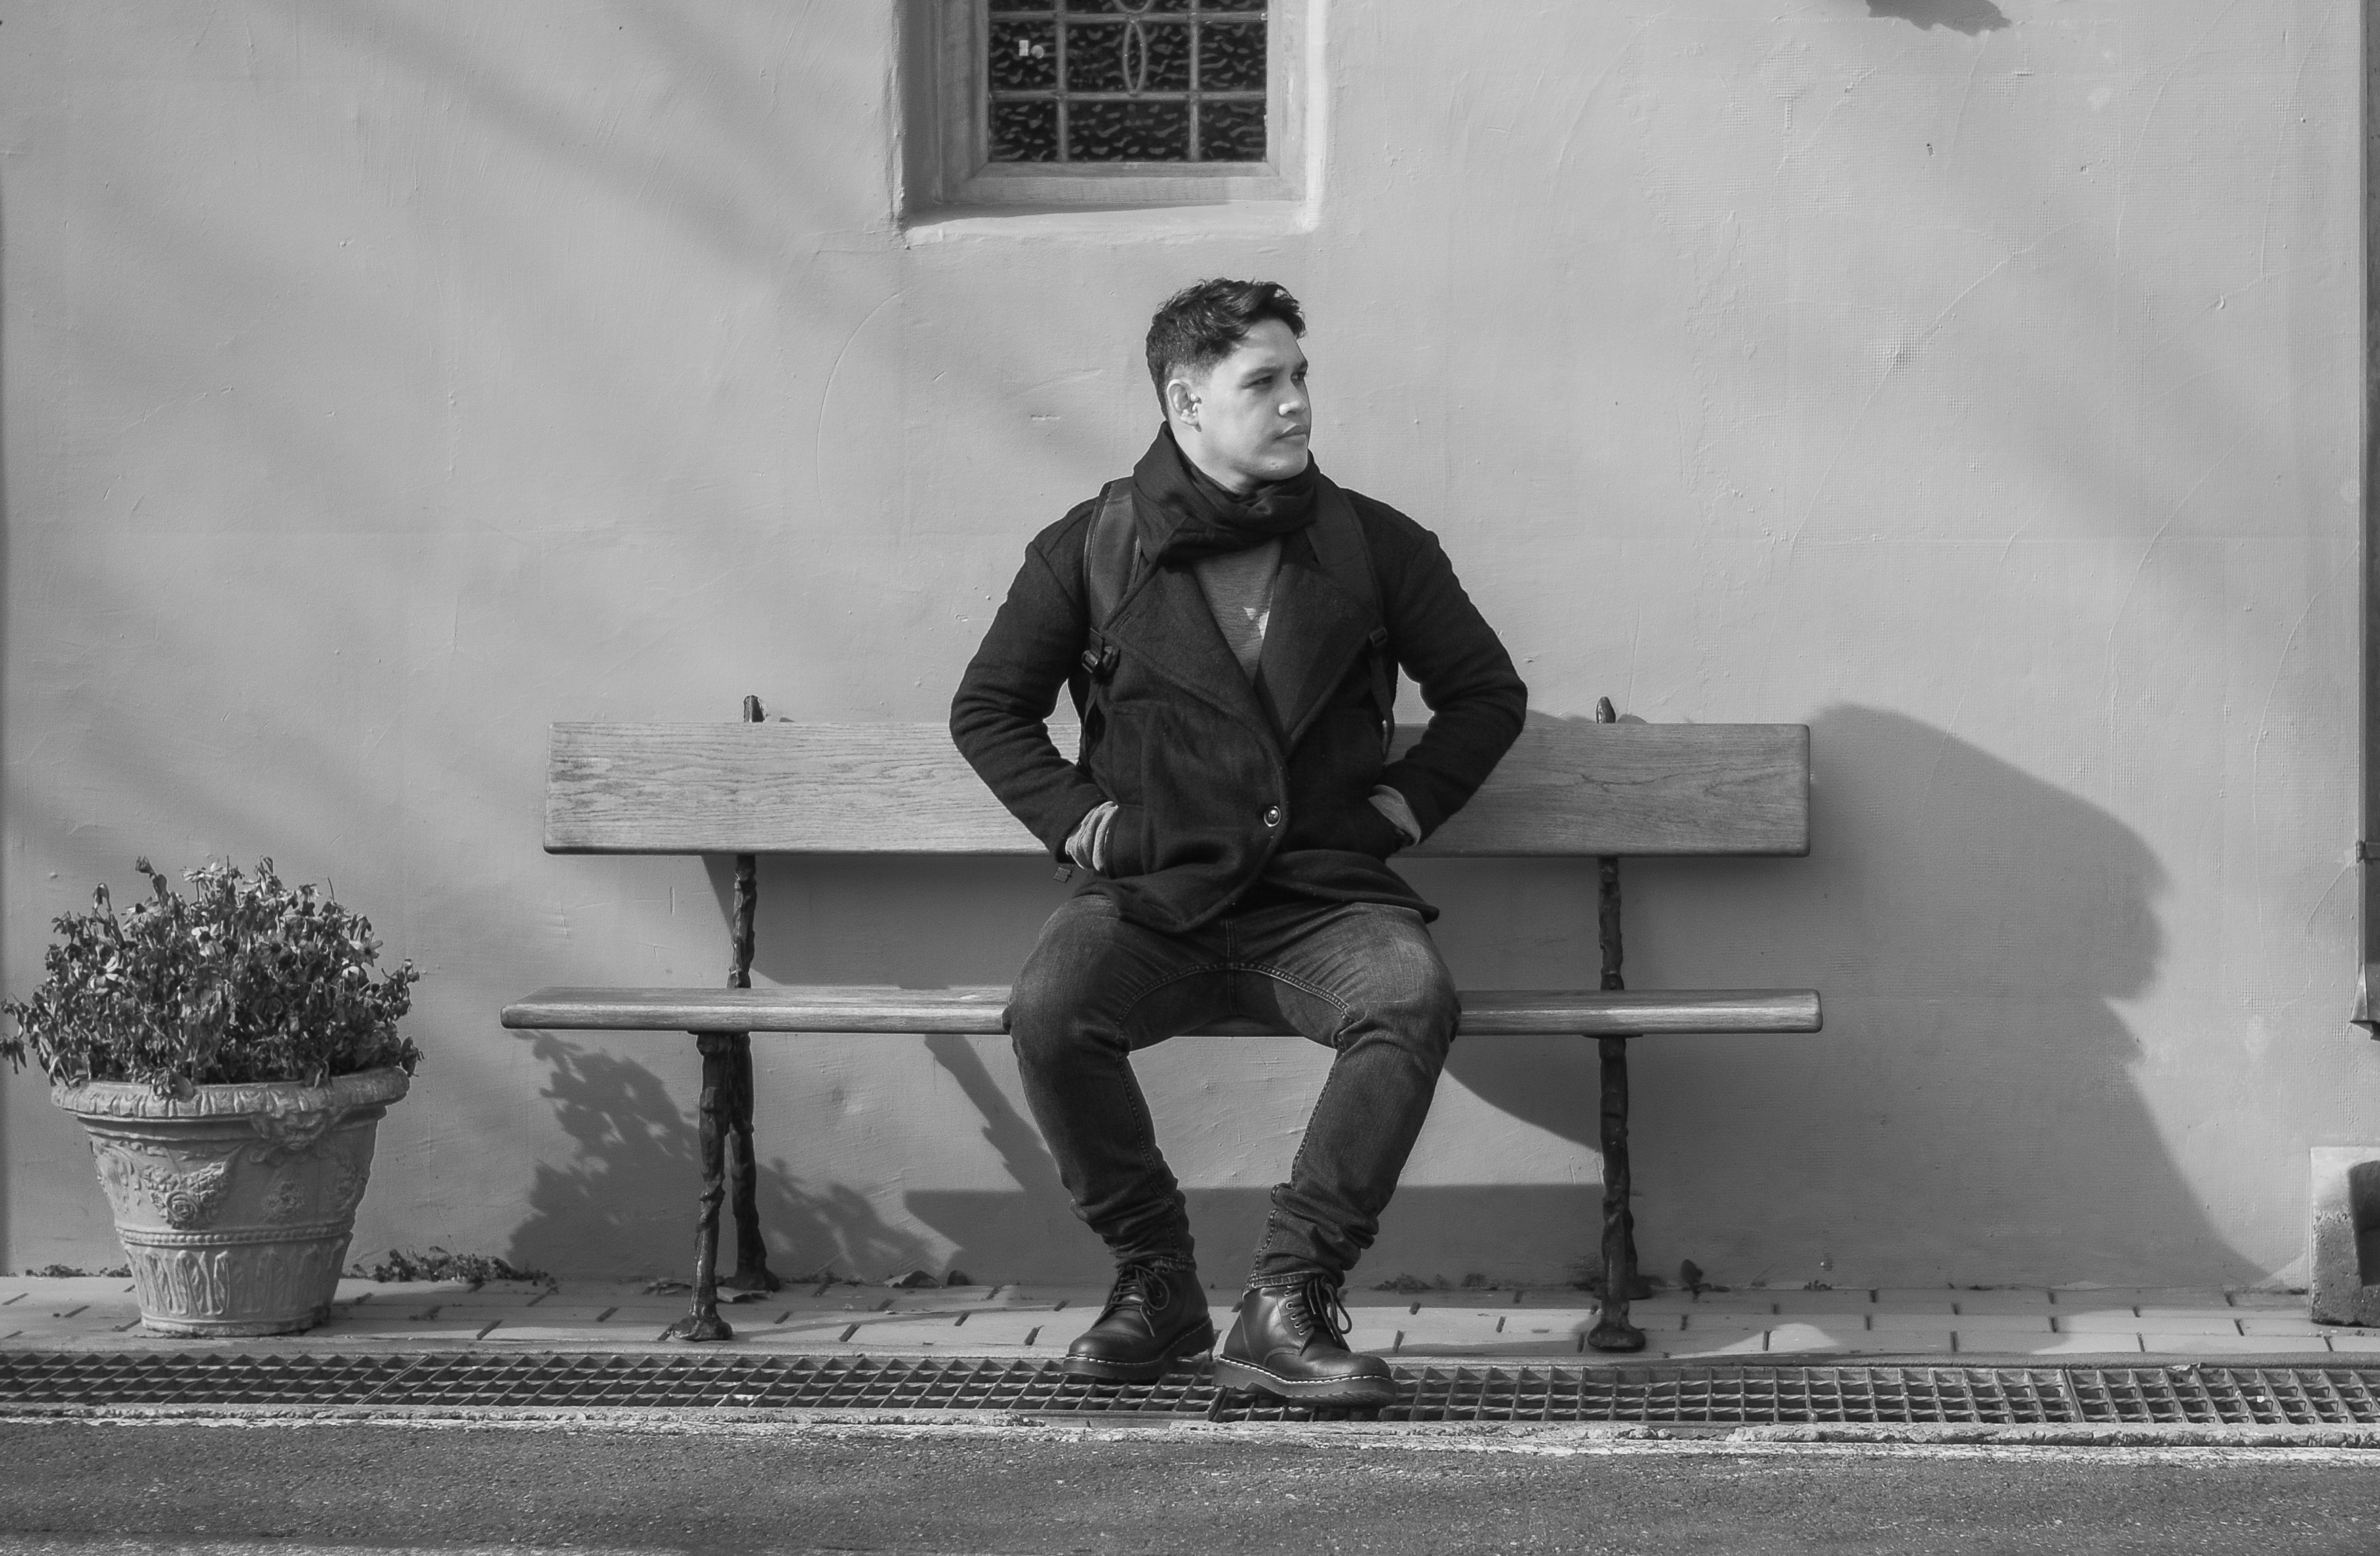
man, white, window, flowerpot, leg, plant, black, black and white, flash photography, grey, style, monochrome, houseplant, monochrome photography, street fashion, table, white collar worker, human leg, street, sitting, fashion design, vintage clothing, room, road, coffee table, photography, portrait photography, winter